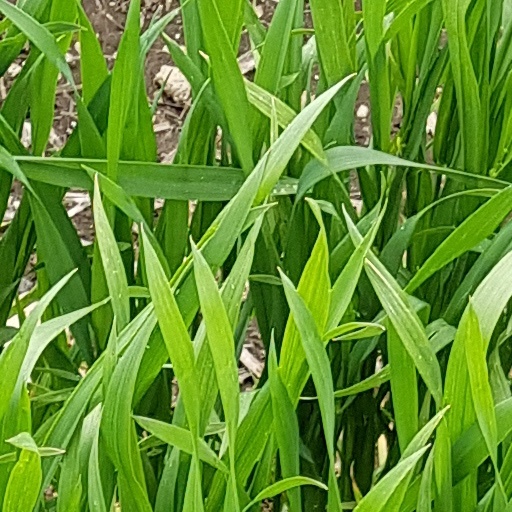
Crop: wheat